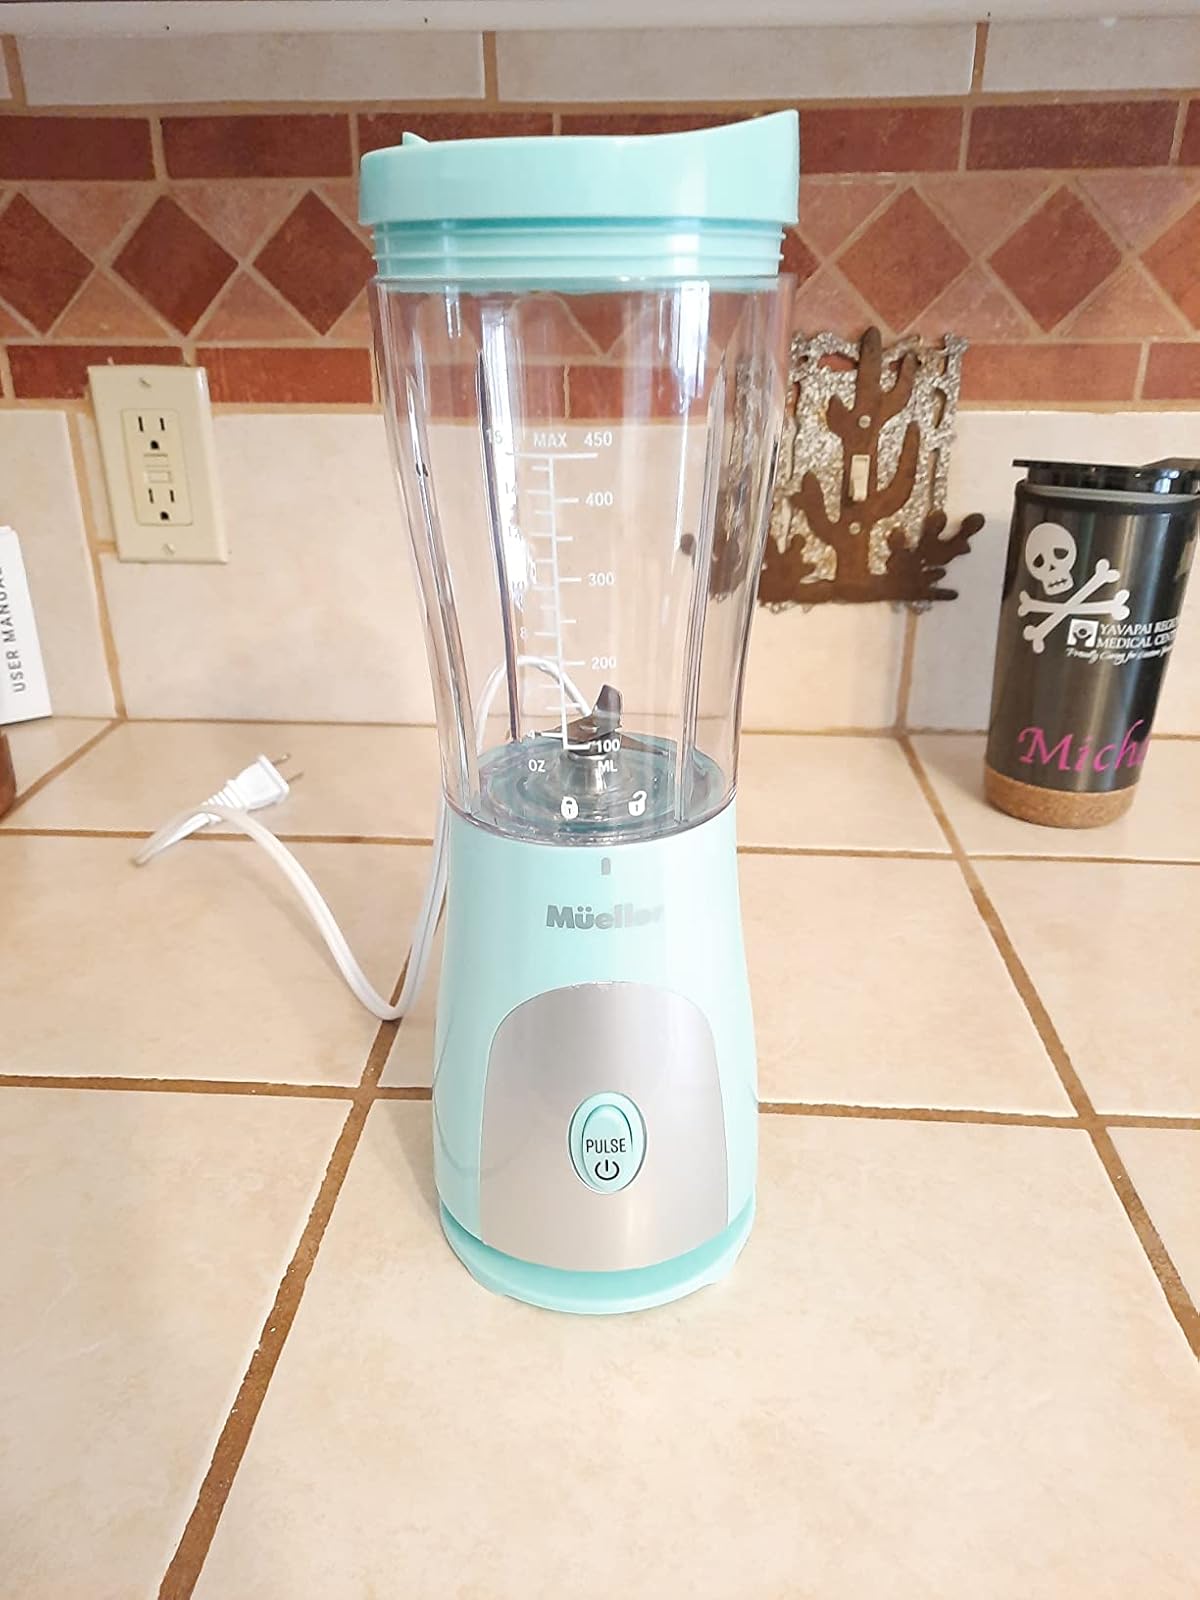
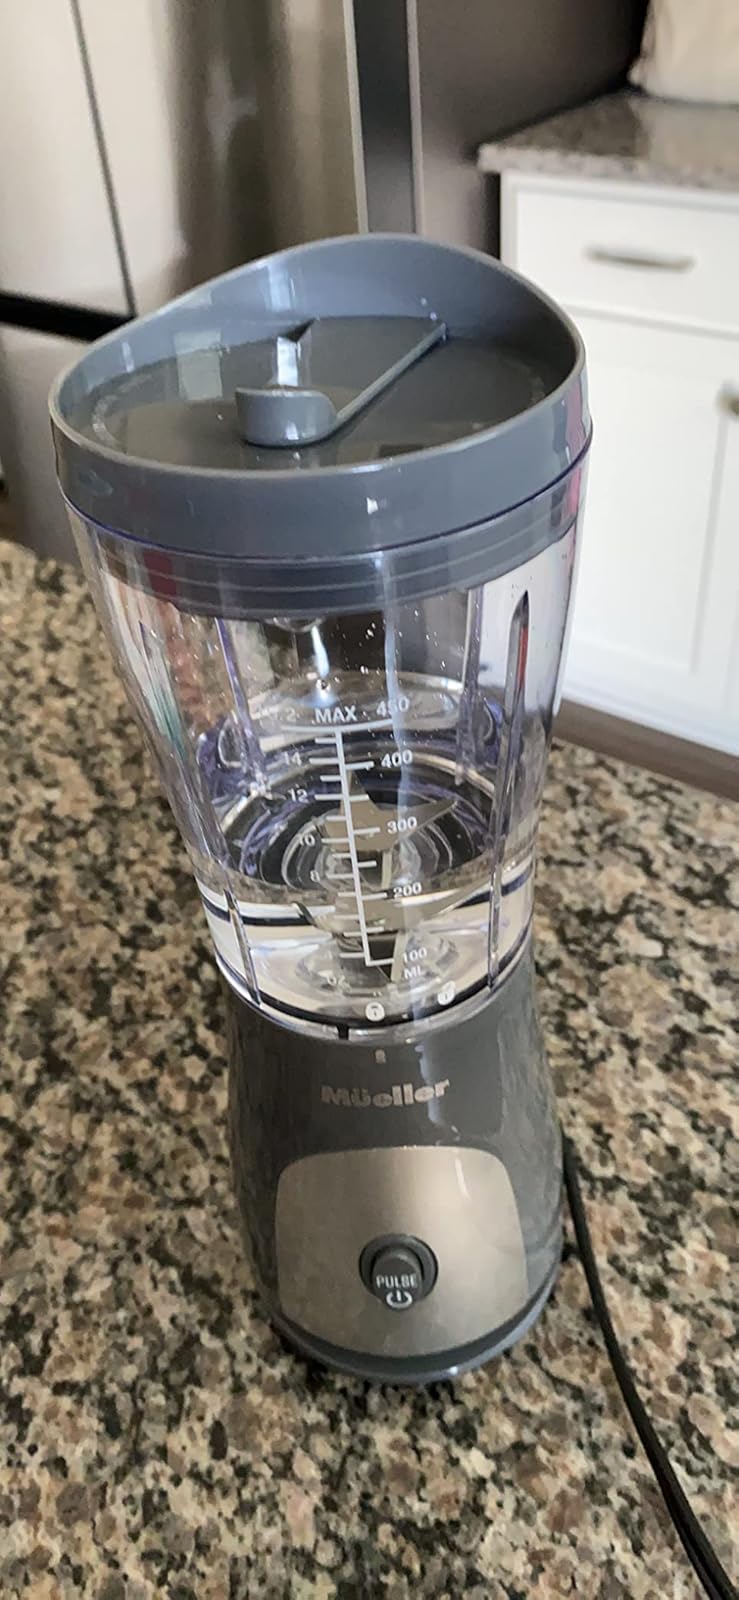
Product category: items_blender
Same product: no